Paul Fix

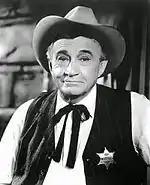
Fix in "The Rifleman" as his regular character in the series, Marshal Torrance.

On Christmas Day 1958, Fix appeared in the episode "Medal for Valor" on CBS's "Dick Powell's Zane Grey Theatre". Fix plays a businessman who hires a desperate man to substitute for his son in the draft, later to interfere with the man's homesteading rights when it threatens his son's political aspirations.